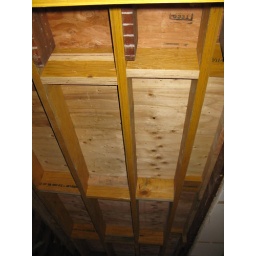
new bedroom floor from below